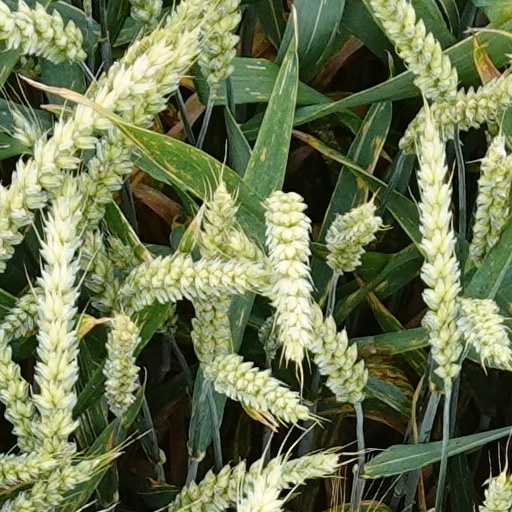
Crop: wheat